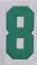
Number: 8